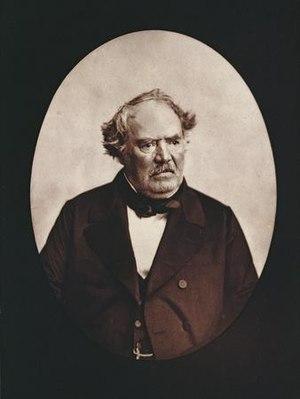
Nicolas François Octave Tassaert, né le 26 juillet 1800 à Paris où il est mort le 22 avril 1874, est un peintre, graveur et illustrateur français.